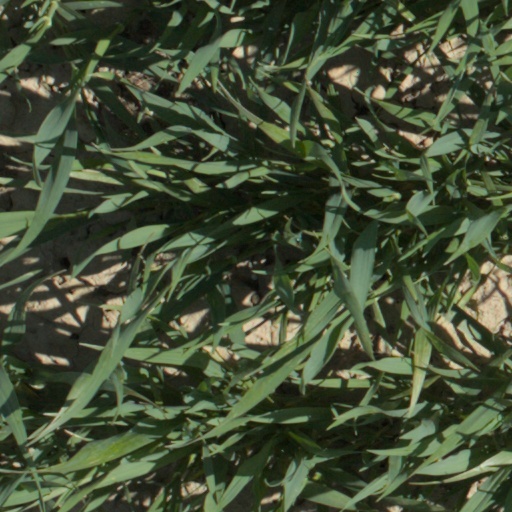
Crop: wheat